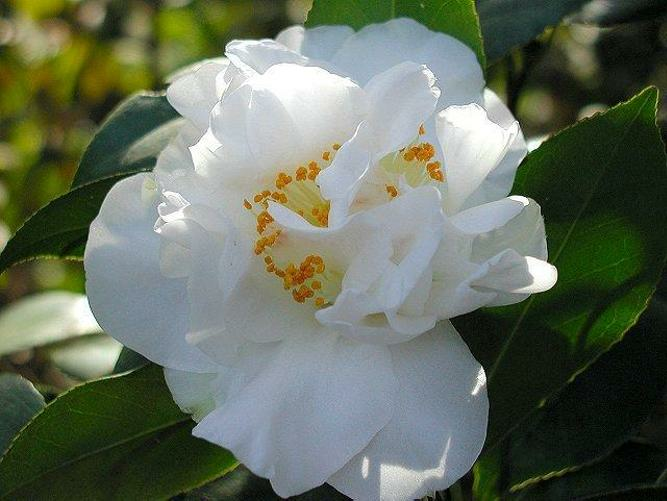
Flower: camellia